Peshawar

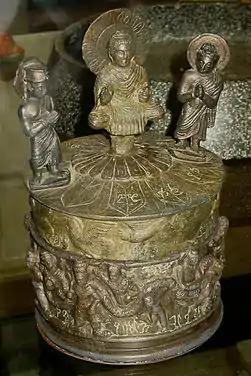
Peshawar's Kanishka stupa once kept sacred Buddhist relics in the Kanishka casket.

In the first century of the Common Era, Purushapura came under control of Kujula Kadphises, founder of the Kushan Empire. The city was made the empire's winter capital. The Kushan's summer capital at "Kapisi" (modern Bagram, Afghanistan) was seen as the secondary capital of the empire, while Puruṣapura was considered to be the empire's primary capital. Ancient Peshawar's population was estimated to be 120,000, which would make it the seventh-most populous city in the world at the time. As a devout Buddhist, the emperor built the grand "Kanishka Mahavihara" monastery. After his death, the magnificent Kanishka stupa was built in Peshawar to house Buddhist relics. The golden age of Kushan empire in Peshawar ended in 232 CE with the death of the last great Kushan king, Vasudeva I.